The Yagyu Ninja Scrolls

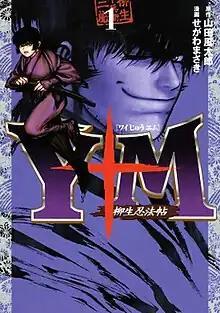
First volume cover published by Kodansha

is a Japanese manga series by , an adaptation of a novel "Yagyū Ninpōchō" by Futaro Yamada. It was serialized in Kodansha's manga magazine "Weekly Young Magazine" from May 2005 to June 2008, with its chapters collected in eleven volumes. Like the author's previous title "Basilisk", "The Yagyu Ninja Scrolls" is based on a novel from Yamada's "Ninpōchō" series and can therefore be considered a sequel to "Basilisk", especially as several of the same historical characters featured in "Basilisk" make a return appearance. Its story centers on seven female survivors of the Hori clan, aided by Yagyū Jūbei, and their quest of vengeance.